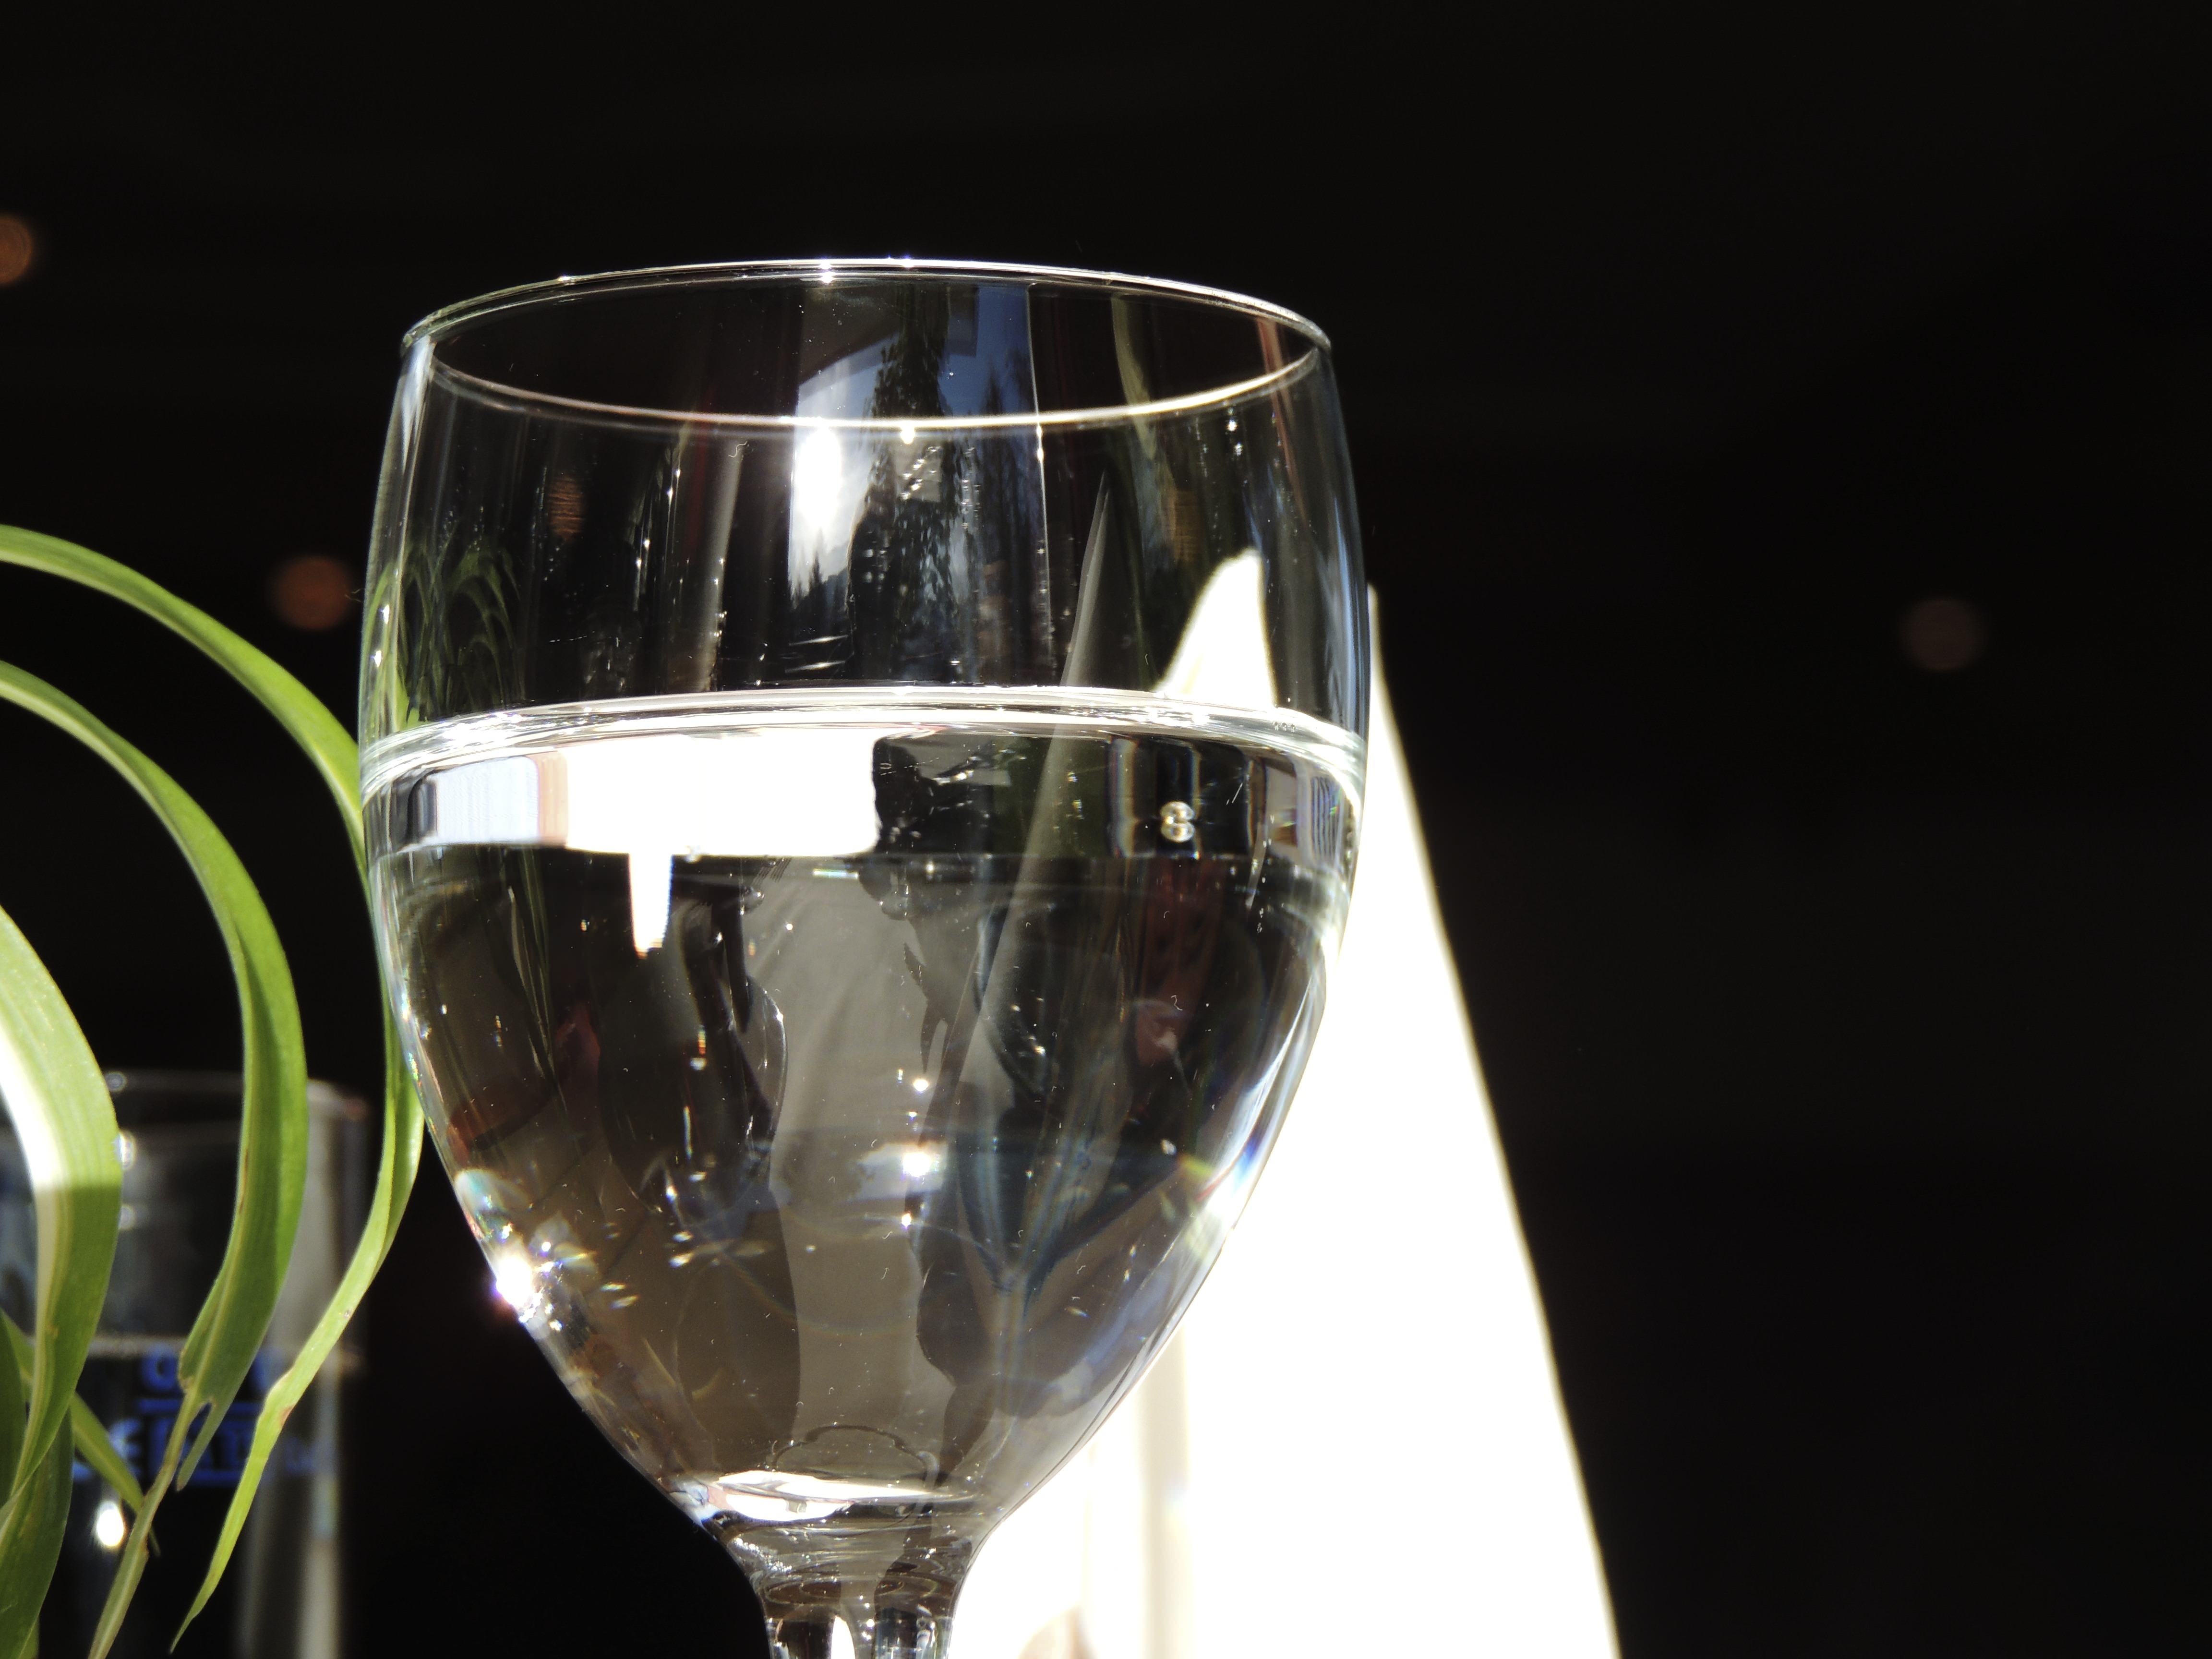
water, wine, glass, drink, red wine, material, wine glass, champagne, stemware, alcoholic beverage, drinkware, champagne stemware